Irkutsk Hydroelectric Power Station

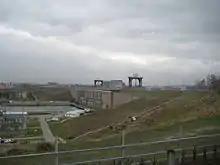
Hydroelectric power station

The power station is contained in a long, wide and high reinforced concrete building. It consists of 8 generators, 5 rated at 82.8 MW and 3 at 107.5 MW, for a total of 736.5 MW. Since first operation, the station has produced 192 billion kWh of electricity and an average of 4.1 billion kWh a year. Power is supplied to the Irkutsk Aluminum Factory in Shelekhov and local areas for residential use. In 1993, a modernization and rehabilitation of the power station was authorized. The work includes replacing the stators on seven of the turbines and a complete replacement of generator No. 5. Relays, switches and transformers are also being replaced and the work is expected to be complete by 2010.